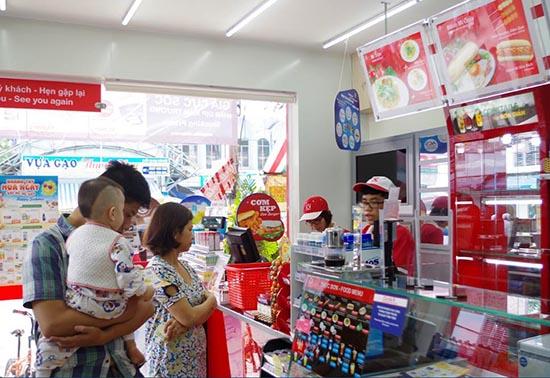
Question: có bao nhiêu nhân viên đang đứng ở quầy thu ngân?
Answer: hai người